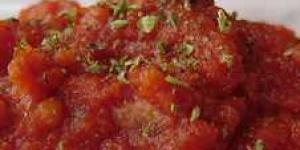
titaina